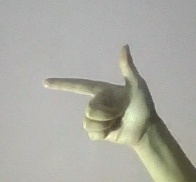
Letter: yaa